Aristolochia paucinervis

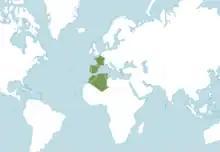
A map showing the native range of the plant

"Aristolochia paucinervis" is widely distributed throughout the western Mediterranean, including Madeira and the Canary Islands of Macaronesia, Morocco, the Iberian Peninsula (most of Portugal and primarily southern Spain), the Balearic Islands, southern France, a small part of Algeria and is thought to be extinct in Tunisia.